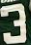
Number: 3